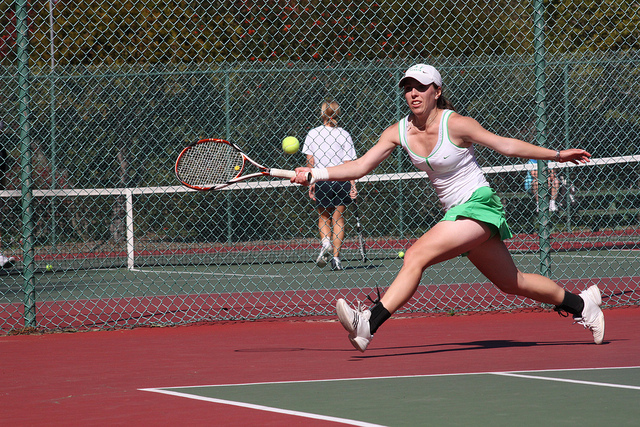
vận động viên tennis đang bước dài vung vợt đánh trả bóng